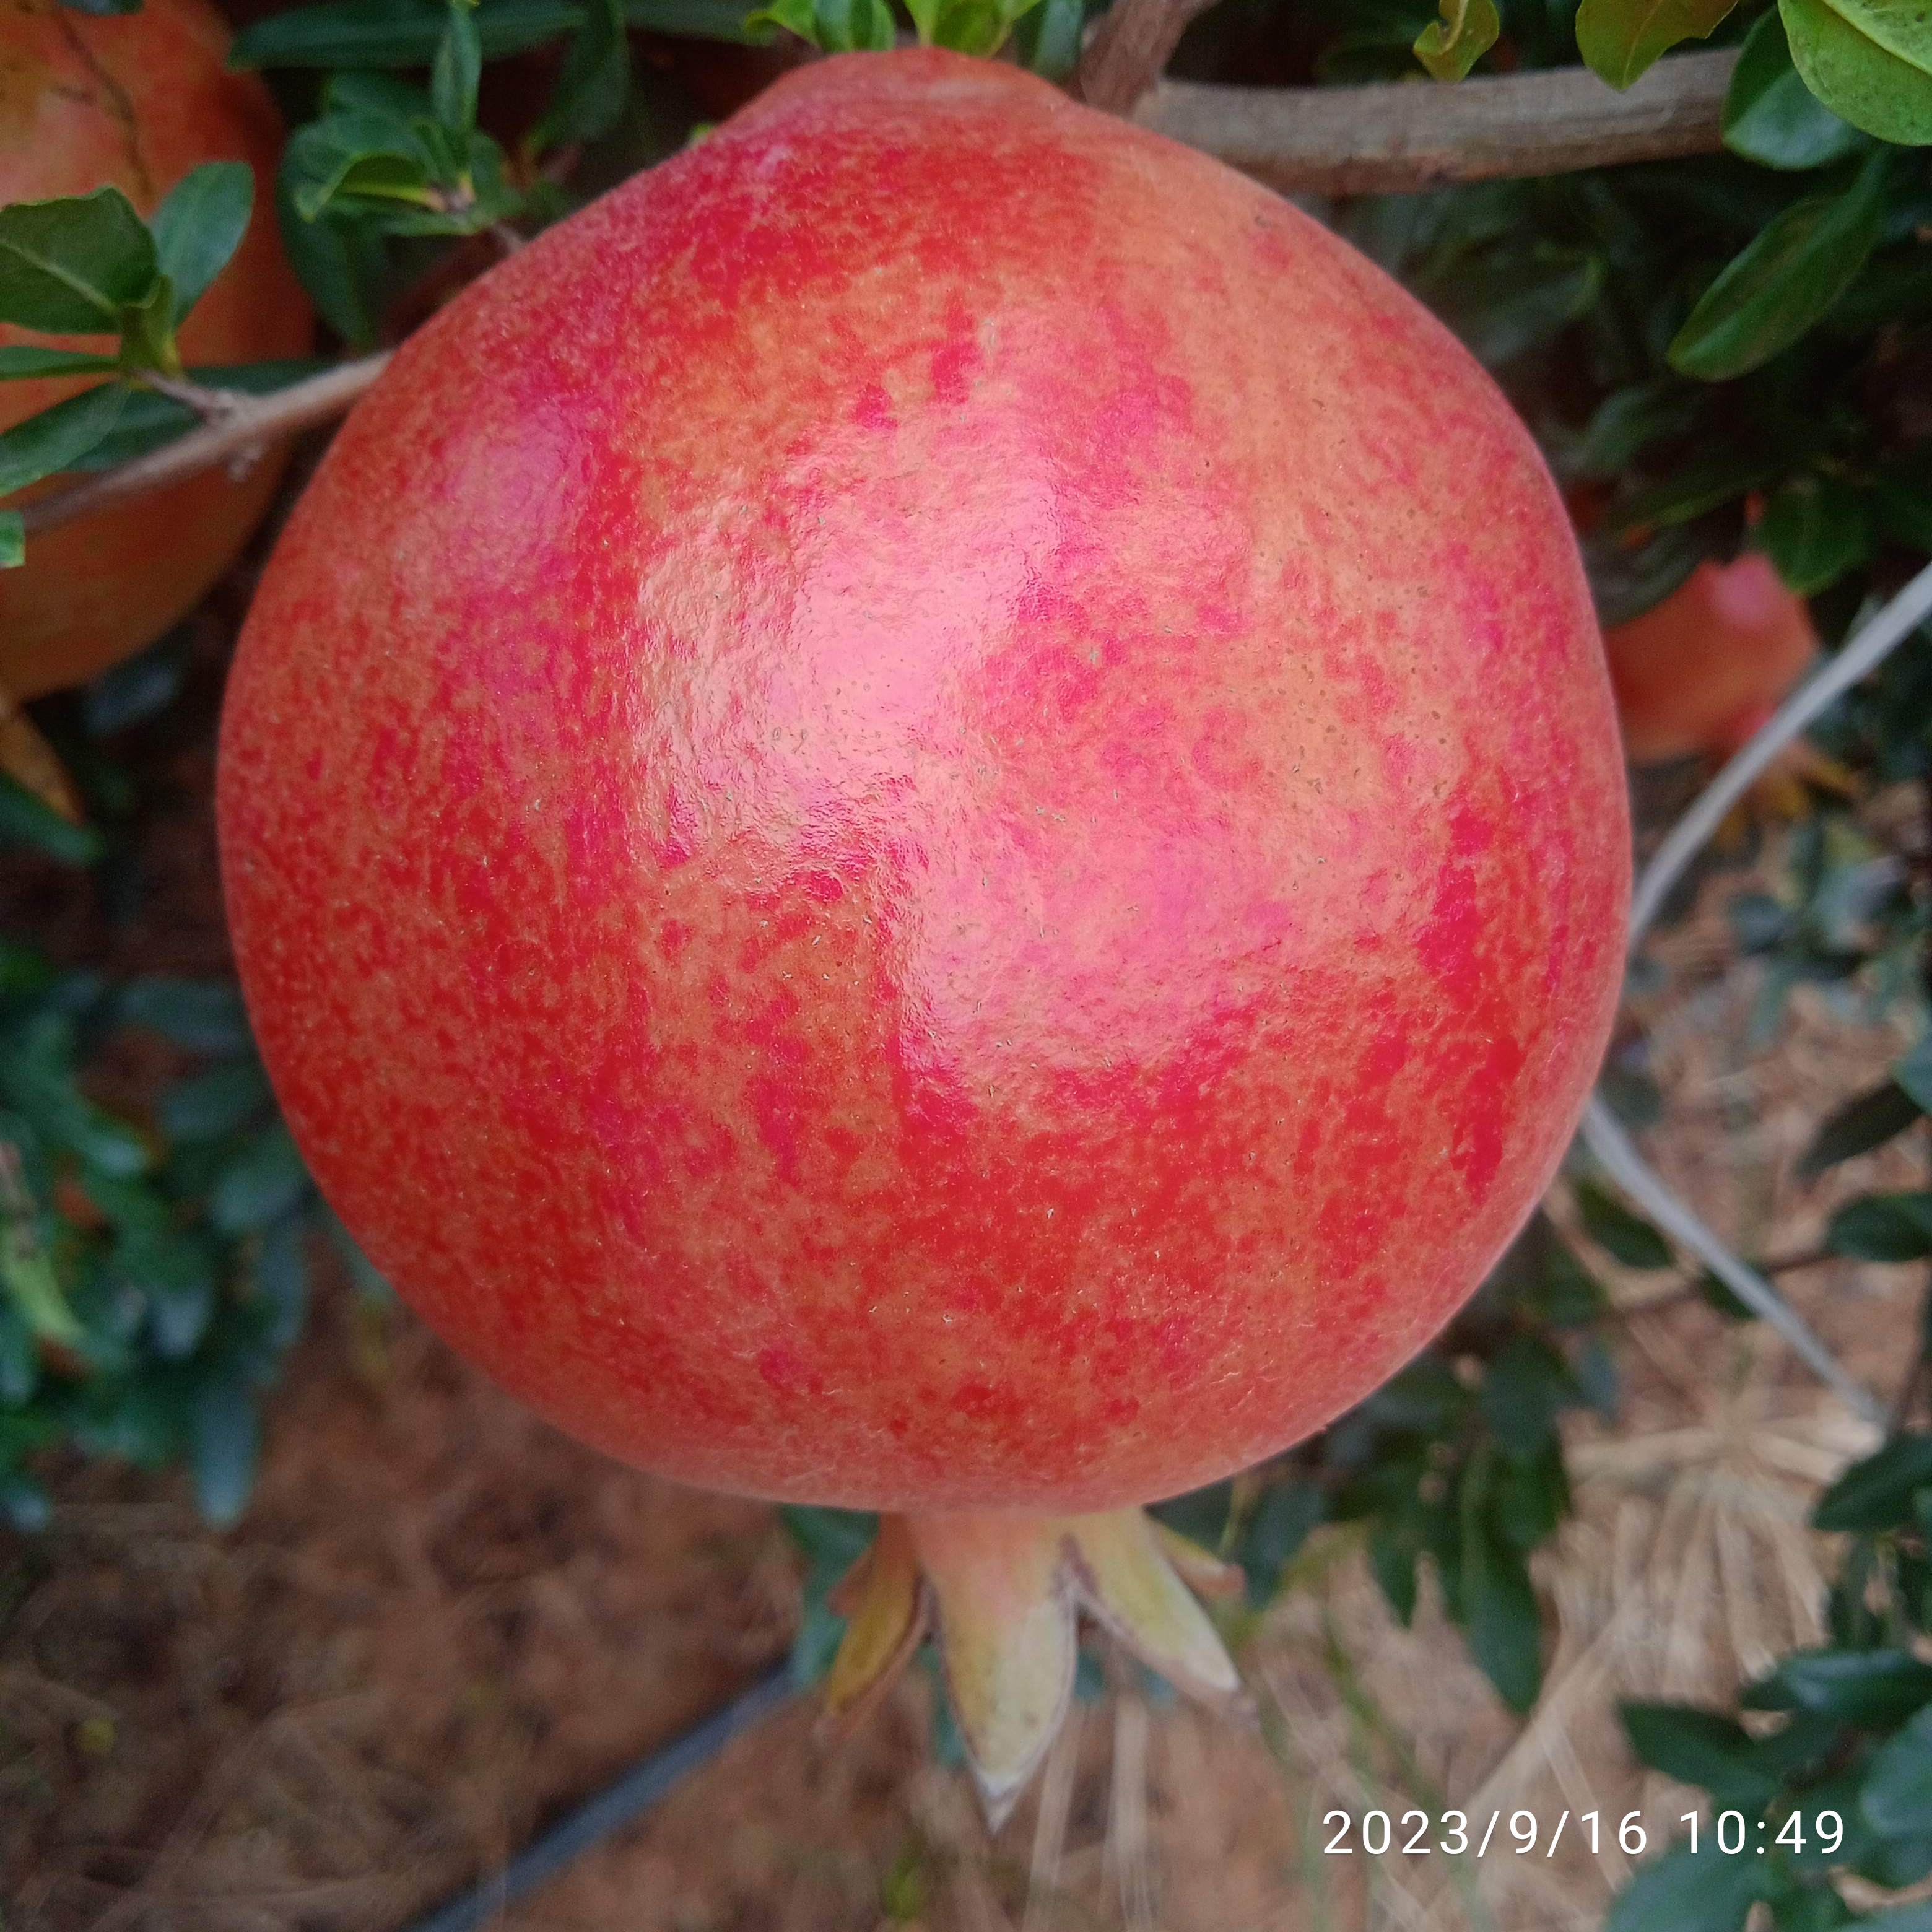
Label: Healthy